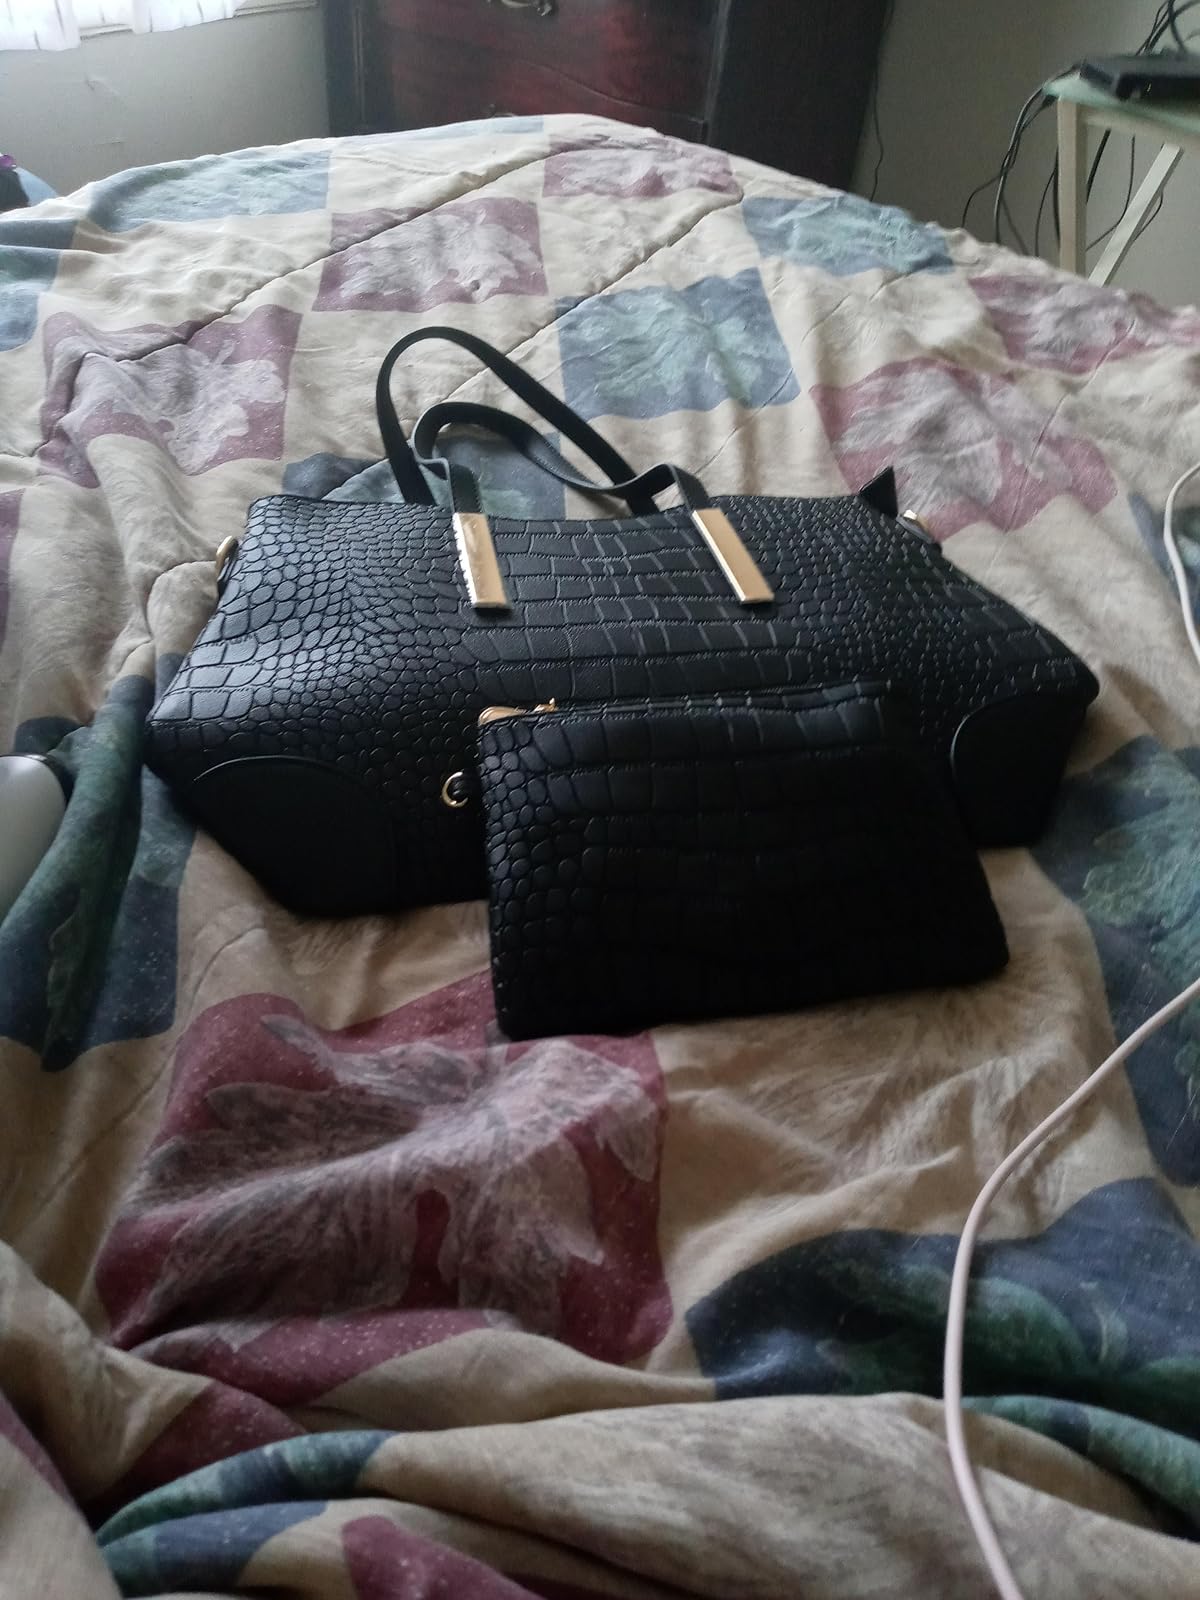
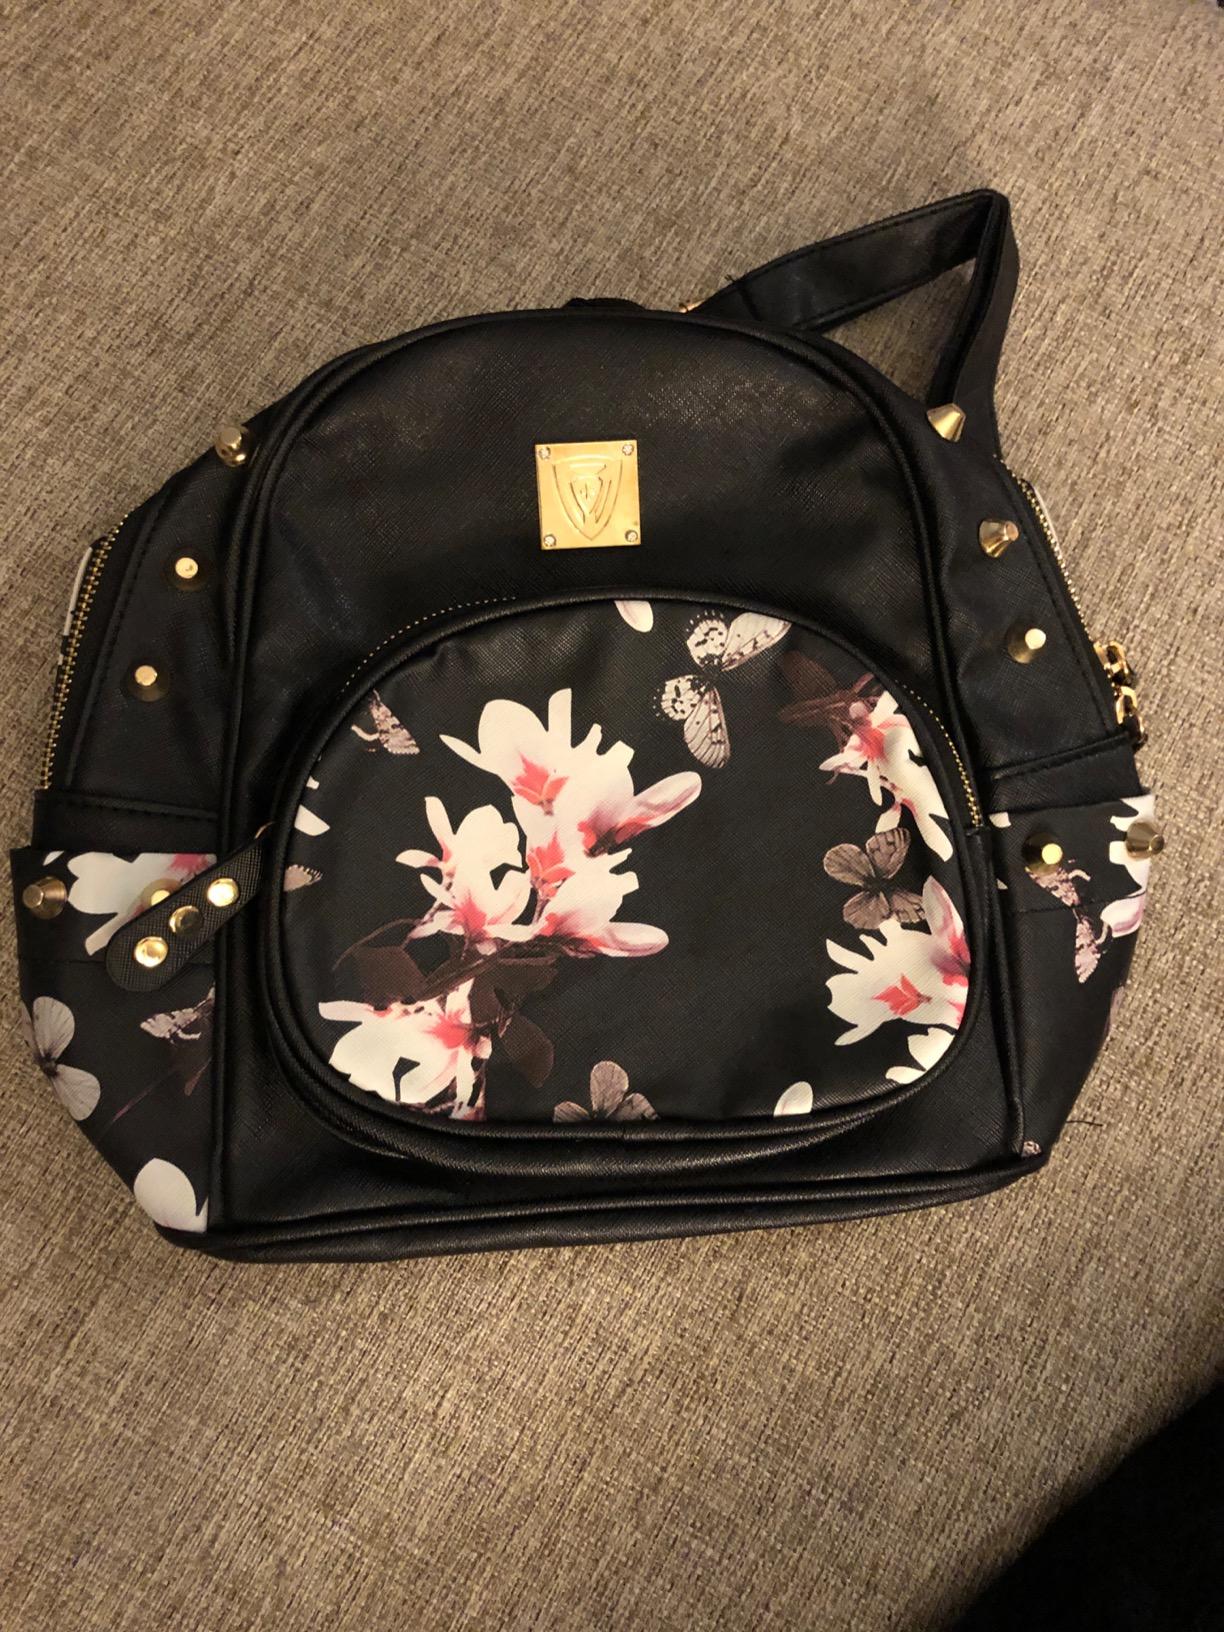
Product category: accessories_handbag
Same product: no